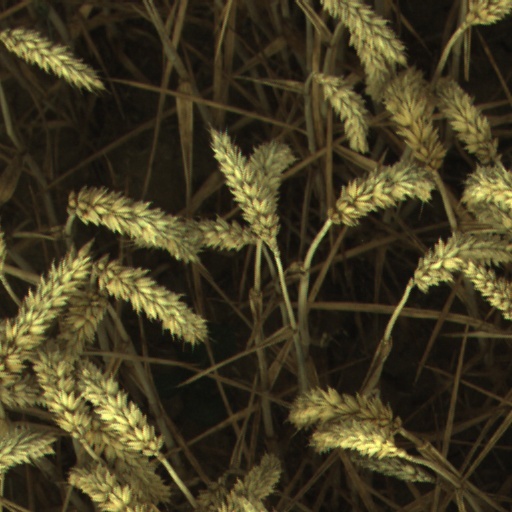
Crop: wheat